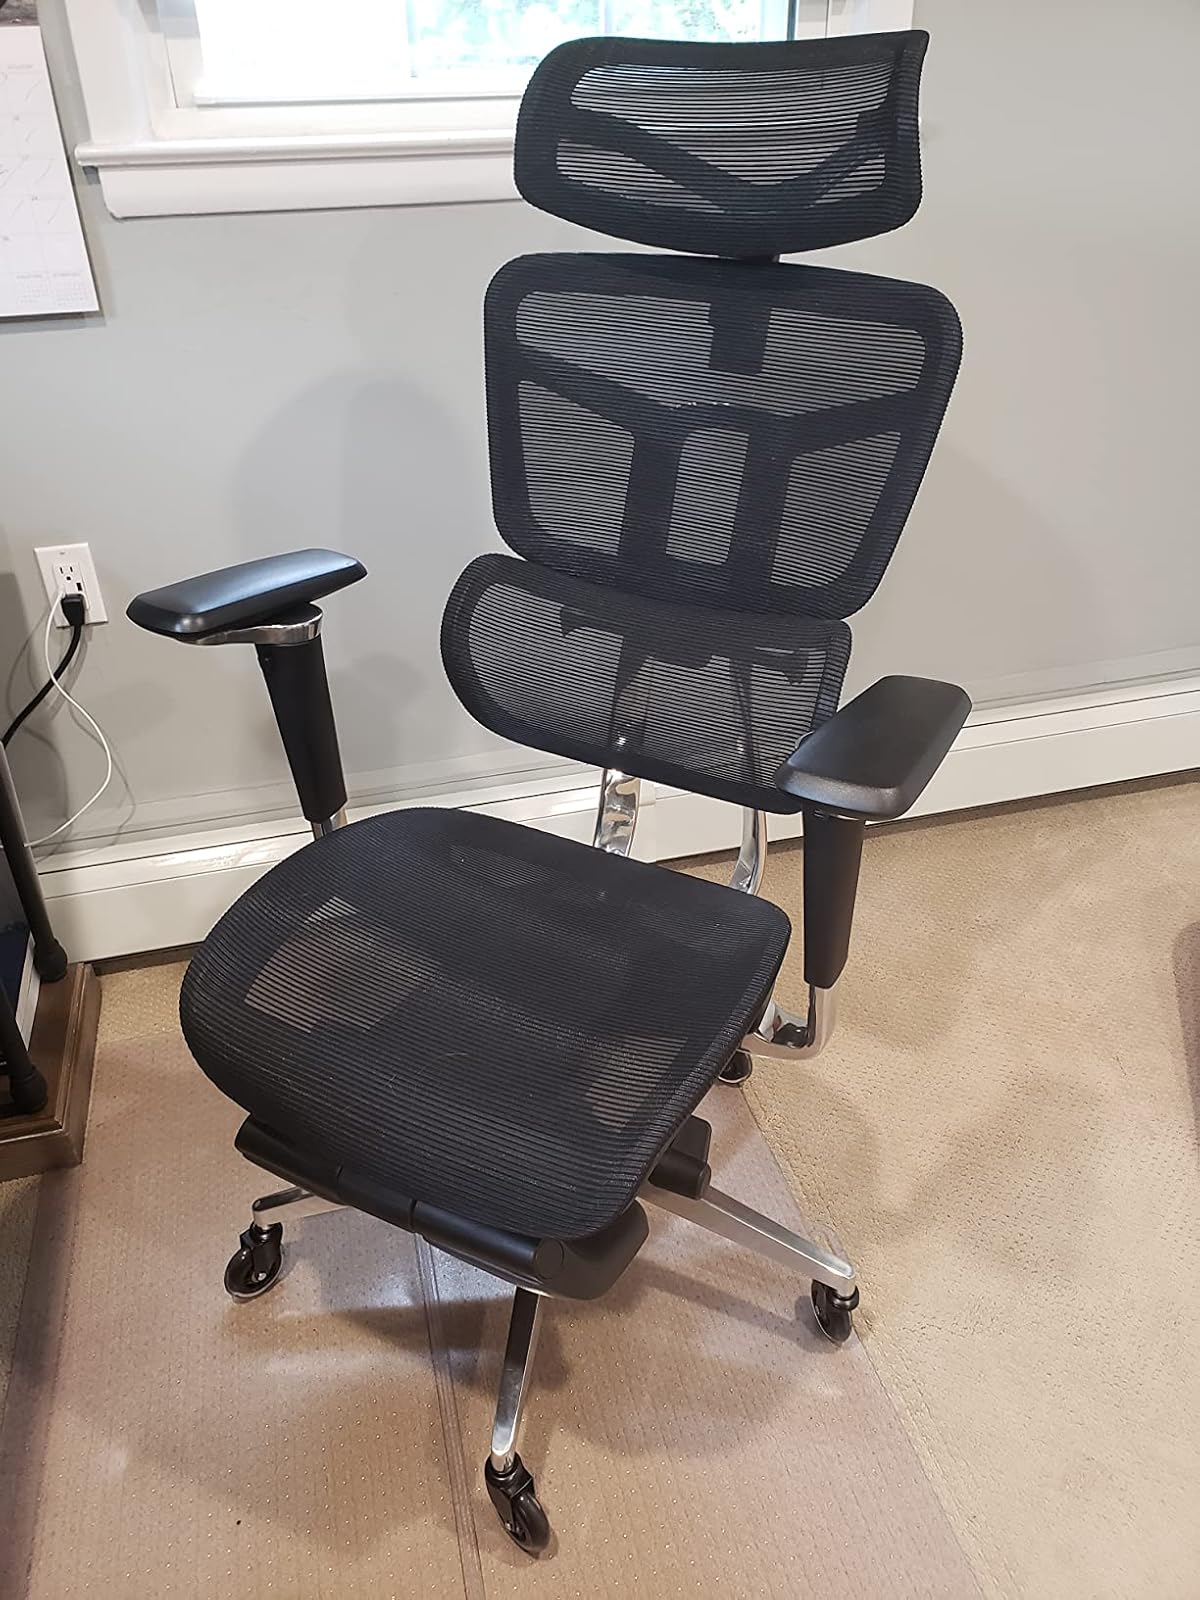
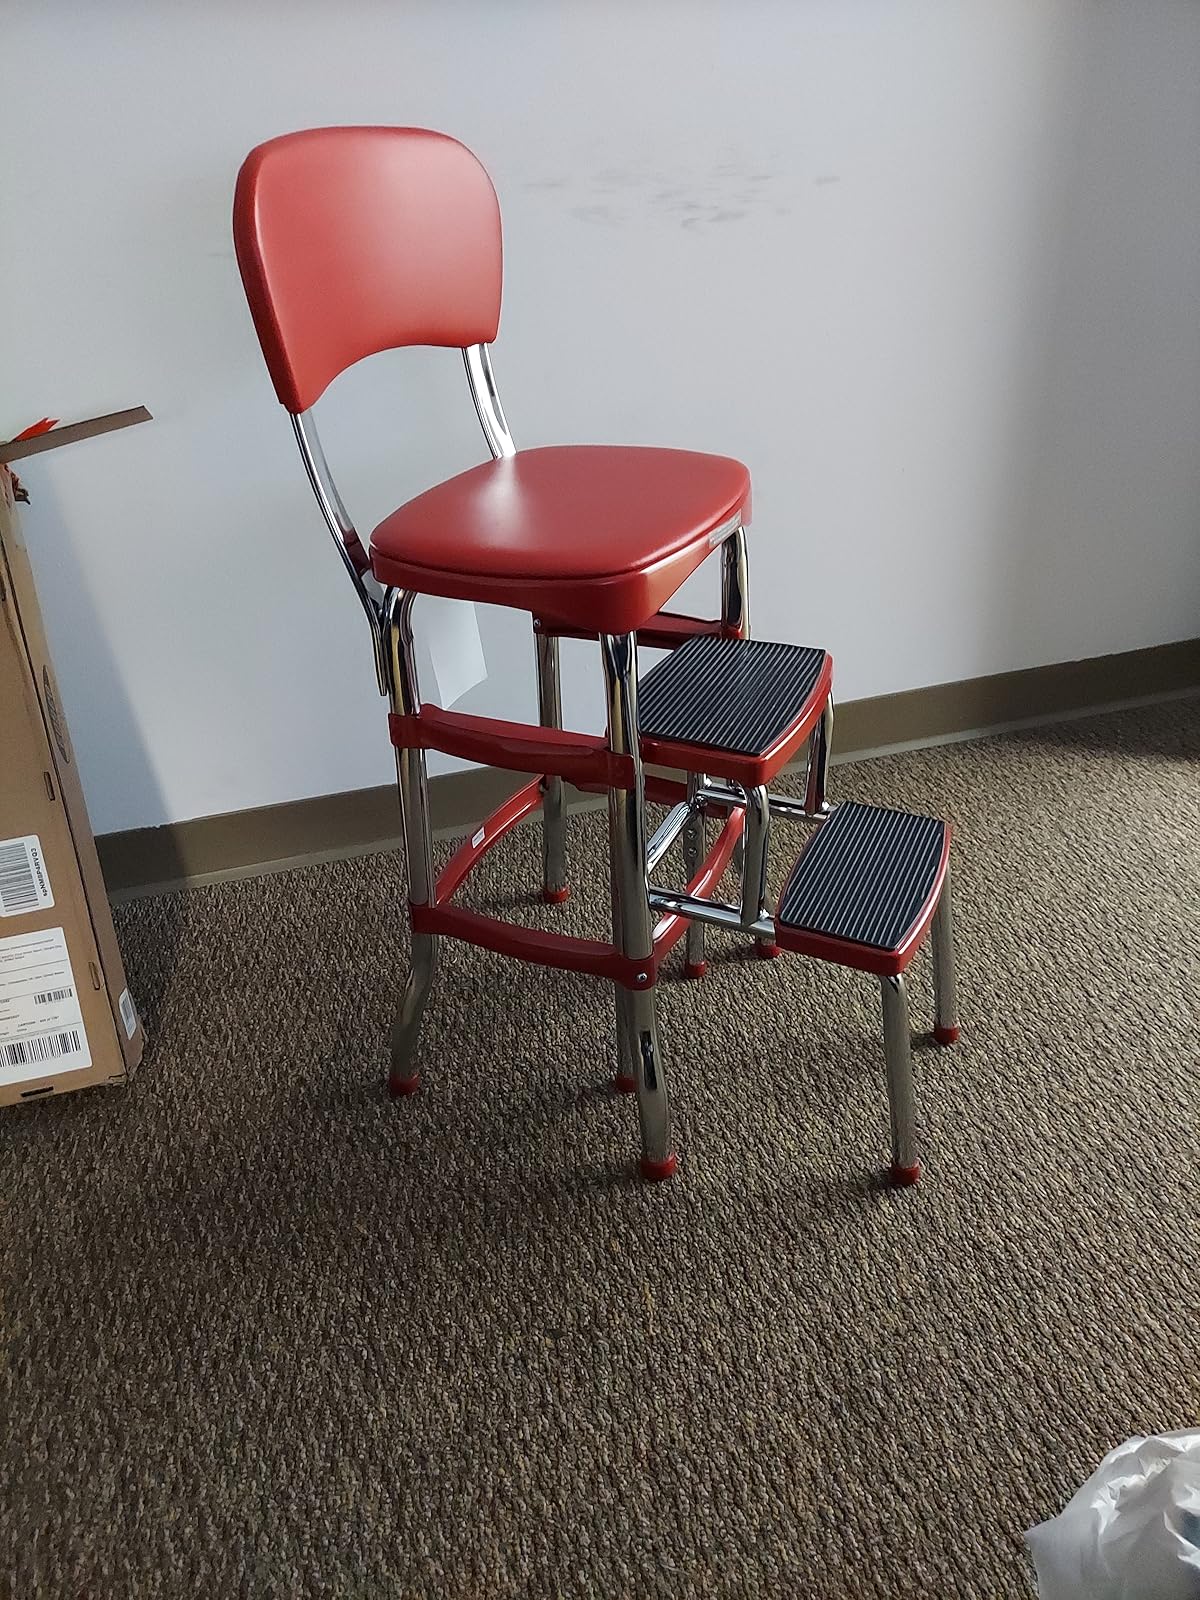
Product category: items_chair
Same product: no